Sheldon Richardson

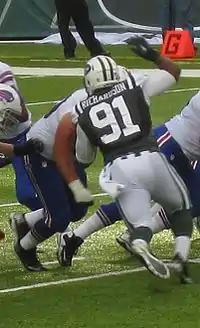
Richardson playing against the Buffalo Bills in his rookie season.

On July 25, 2013, the Jets signed Richardson to a four-year, $10.05 million contract that was fully guaranteed and included a signing bonus of $5.69 million.